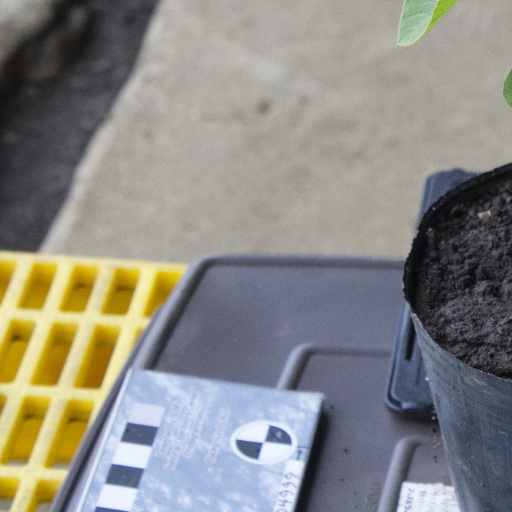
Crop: soybean